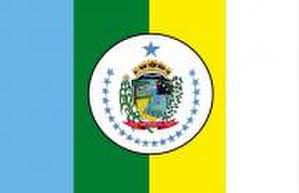
Abelardo Luz est une ville brésilienne de l'ouest de l'État de Santa Catarina.